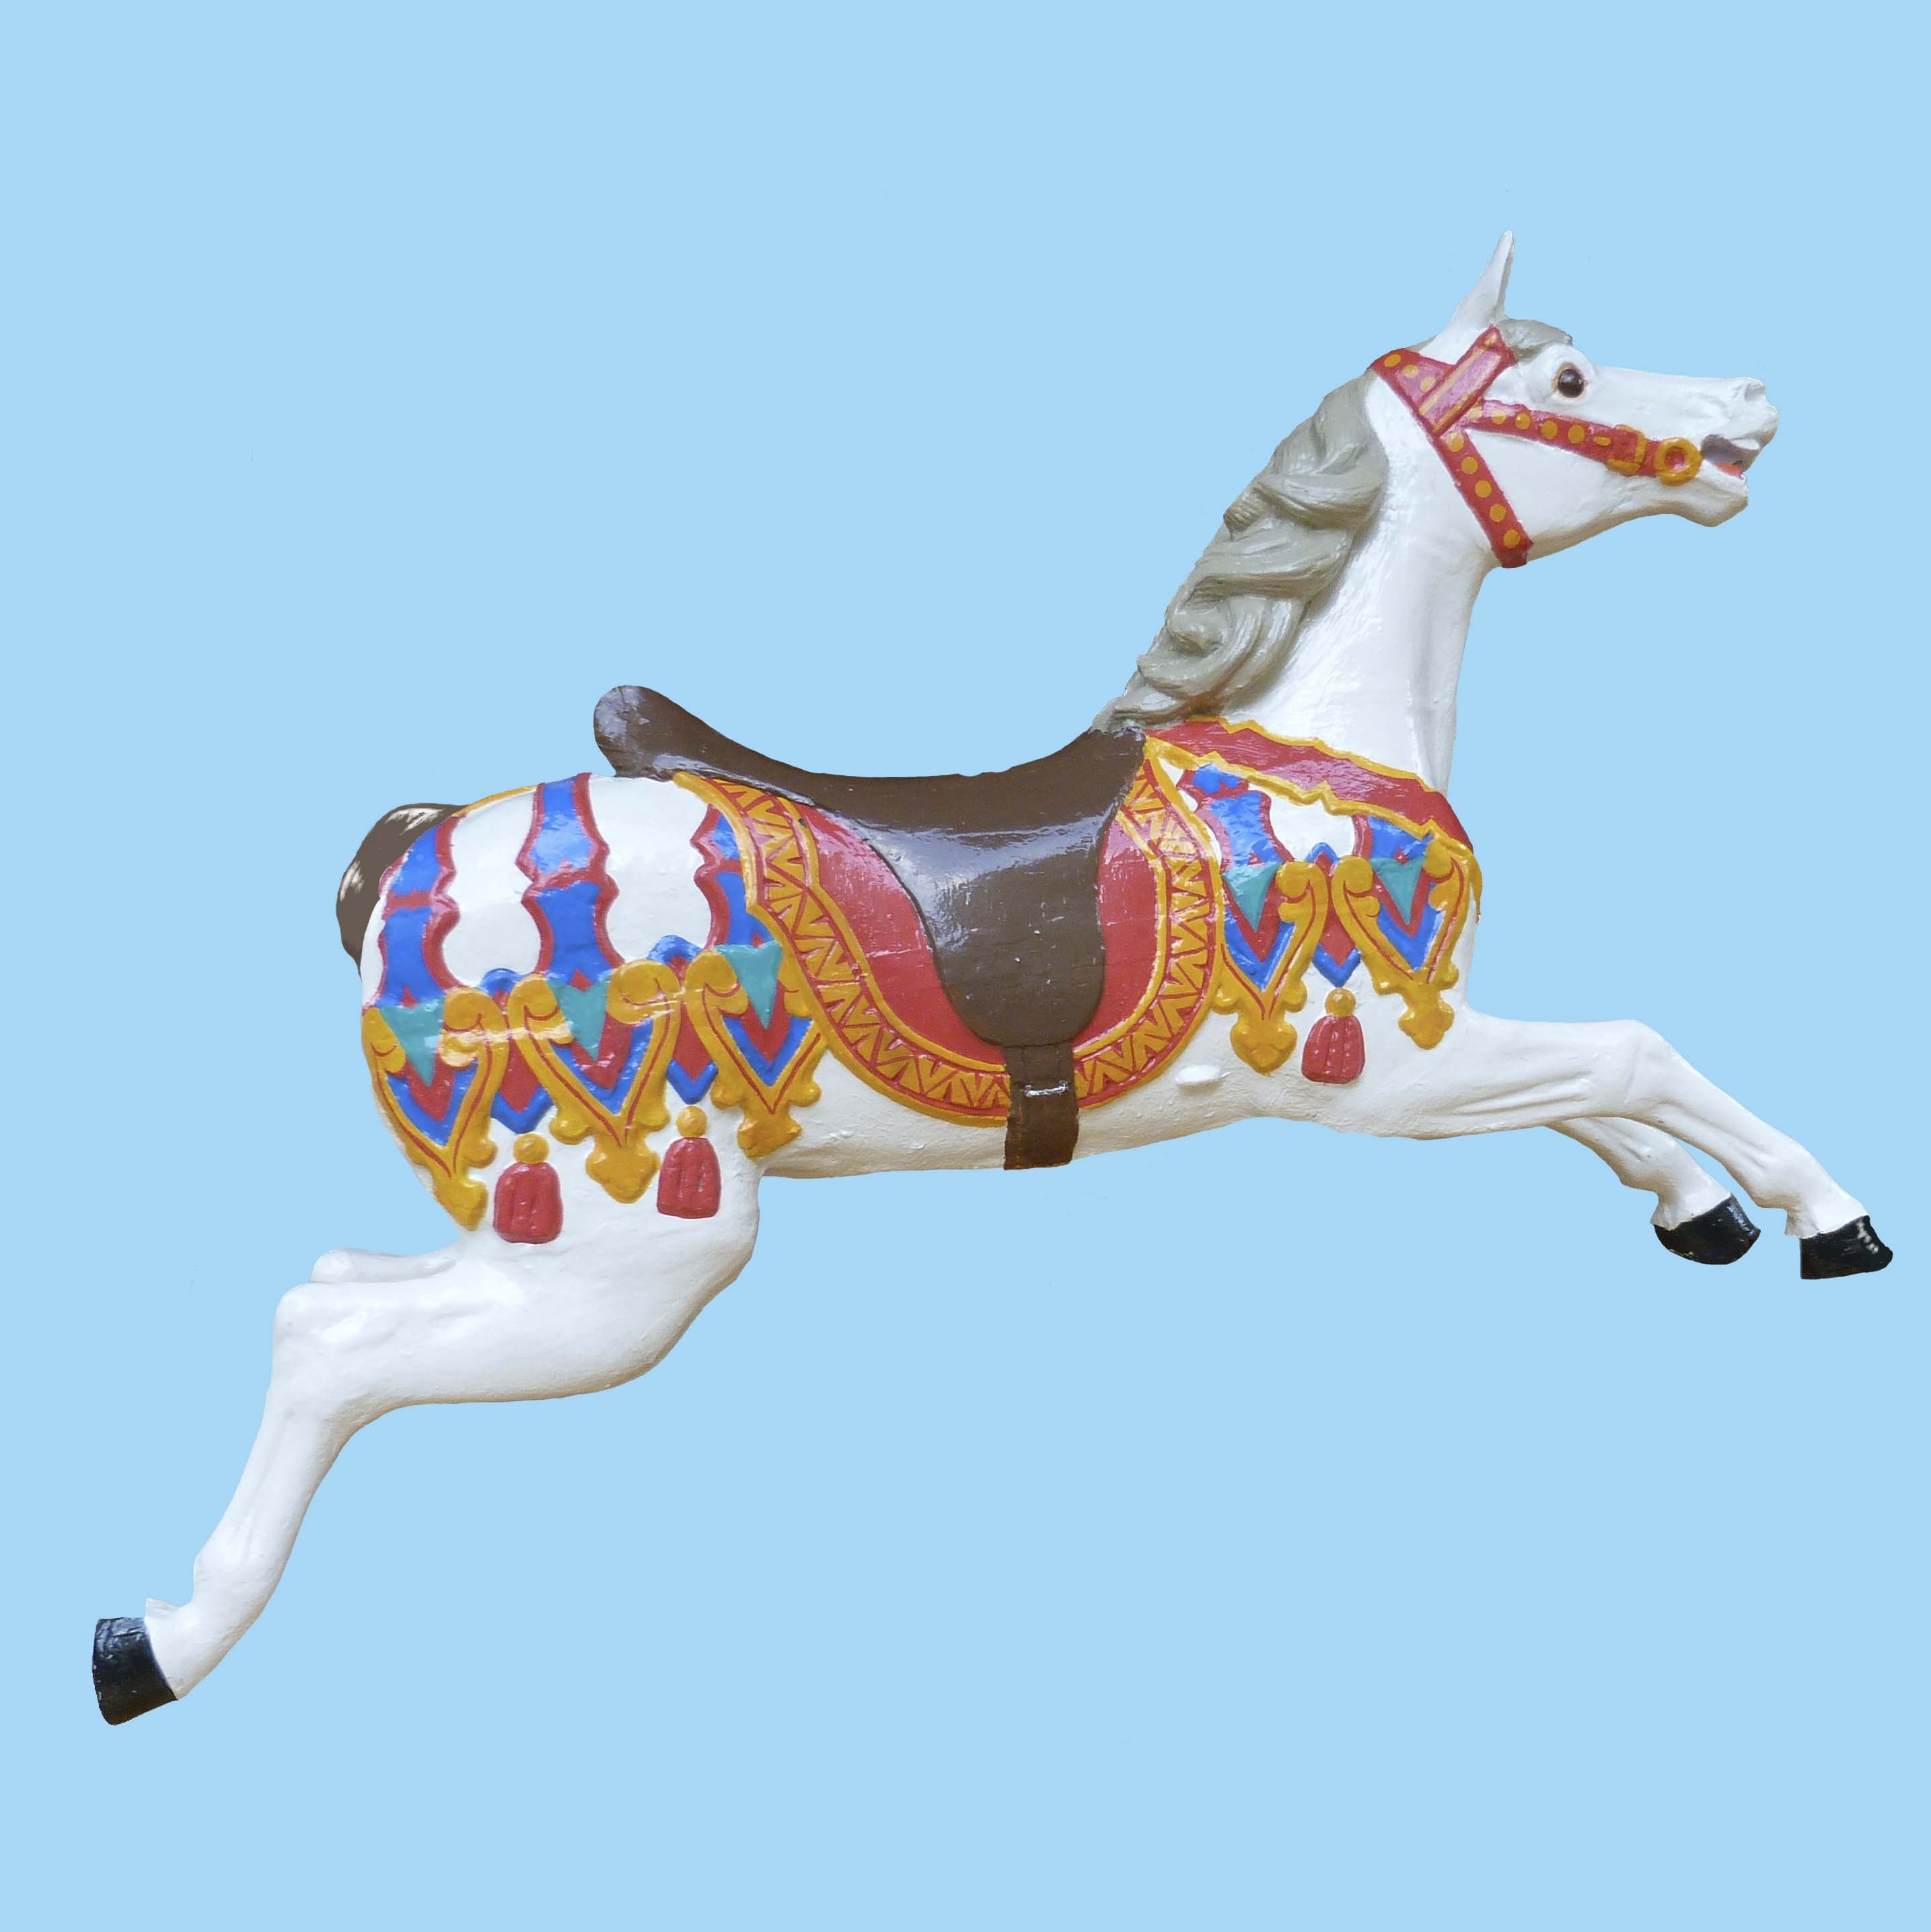
evening, amusement park, park, ride, carousel, attraction, colorful, christmas, celebrate, fairground, christmas time, festival, children, fun, illustration, christmas market, december, fair, entertainment, munich, pleasure, folk festival, year market, carnies, children fun, animal figure, amusement ride